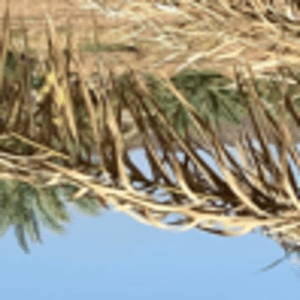
Label: Rachis Blight